Amesbury Priory

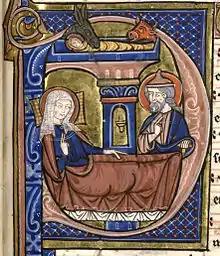
Gradual of Eleanor of Brittany, detail

Ever since Eleanor of Brittany's arrival at Amesbury she had experienced not infrequent visits to the house by Edward I. In 1291 he came no less than three times: February 1291, for the burial of Eleanor of Provence, in September 1291 and yet again in November. During the latter visit the still young Eleanor, now aged about 17, took the veil in the King's presence. For whatever reason, shortly afterwards she moved to the mother house Fontevraud Abbey. There she would in due course take her vows and become a nun. By 1304 she was abbess there.